Francisco Sazo

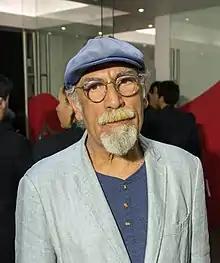
Sazo in 2019

Francisco Sazo (Quilpué, March 22, 1953) better known in the musical industry as Pancho Sazo is a Chilean musician and professor of philosophy. Frontman, singer, instrumentalist and lyricist, he is a founding member of the group Congreso, with which he has been in business for more than 50 years.